Romano R.90

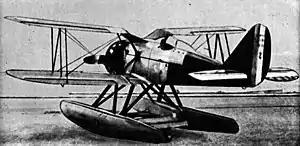
Romano R.90 prototype

The Romano R.90 was a prototype single-seat French floatplane fighter of the 1930s. A single example of the R.90 was built, but the type did form the basis of the Romano R.83 and Romano R.92 fighters which were built in secret for the Spanish Republicans during the Spanish Civil War.